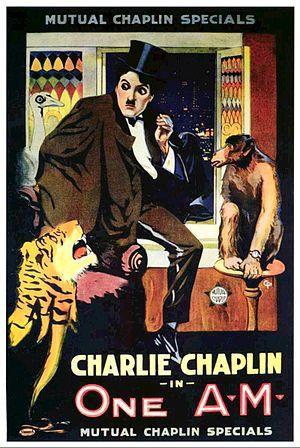
Charlot rentre tard est un film muet américain réalisé par Charlie Chaplin, sorti en 1916.